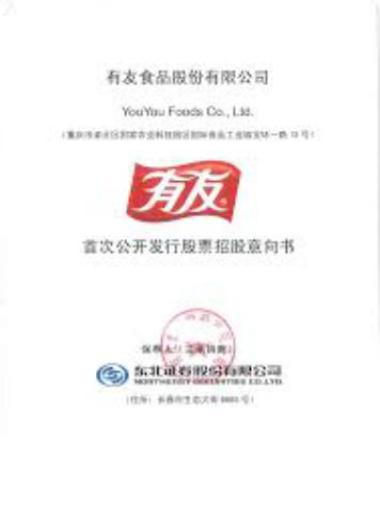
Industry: Food